Question: What is behind the train?
Tambaya: Mene bayan jirgin ƙasan?
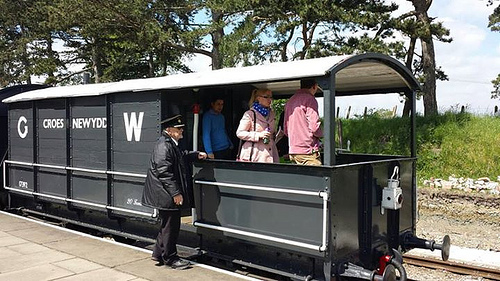
Answer: Trees.
Amsa: Bishiyu.